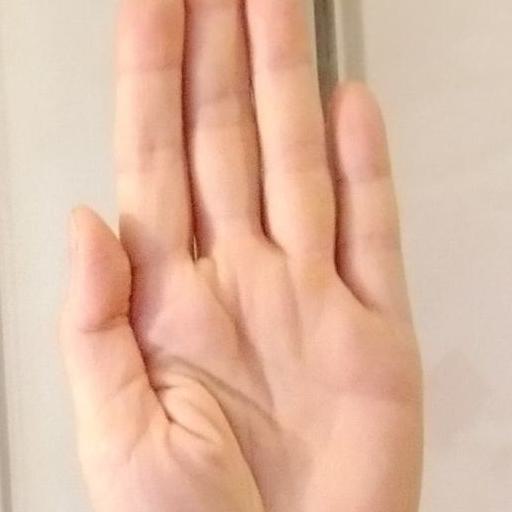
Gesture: stop